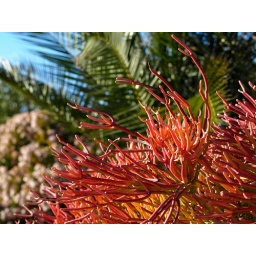
Pencil tree in deepest red winter colorOlympus E-510, Zuiko 50mm f2 macro